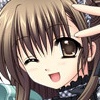
Portrait style: Anime Portrait